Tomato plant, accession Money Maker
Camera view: horizontal (90 deg, fisheye); turntable rotation: 330 degrees
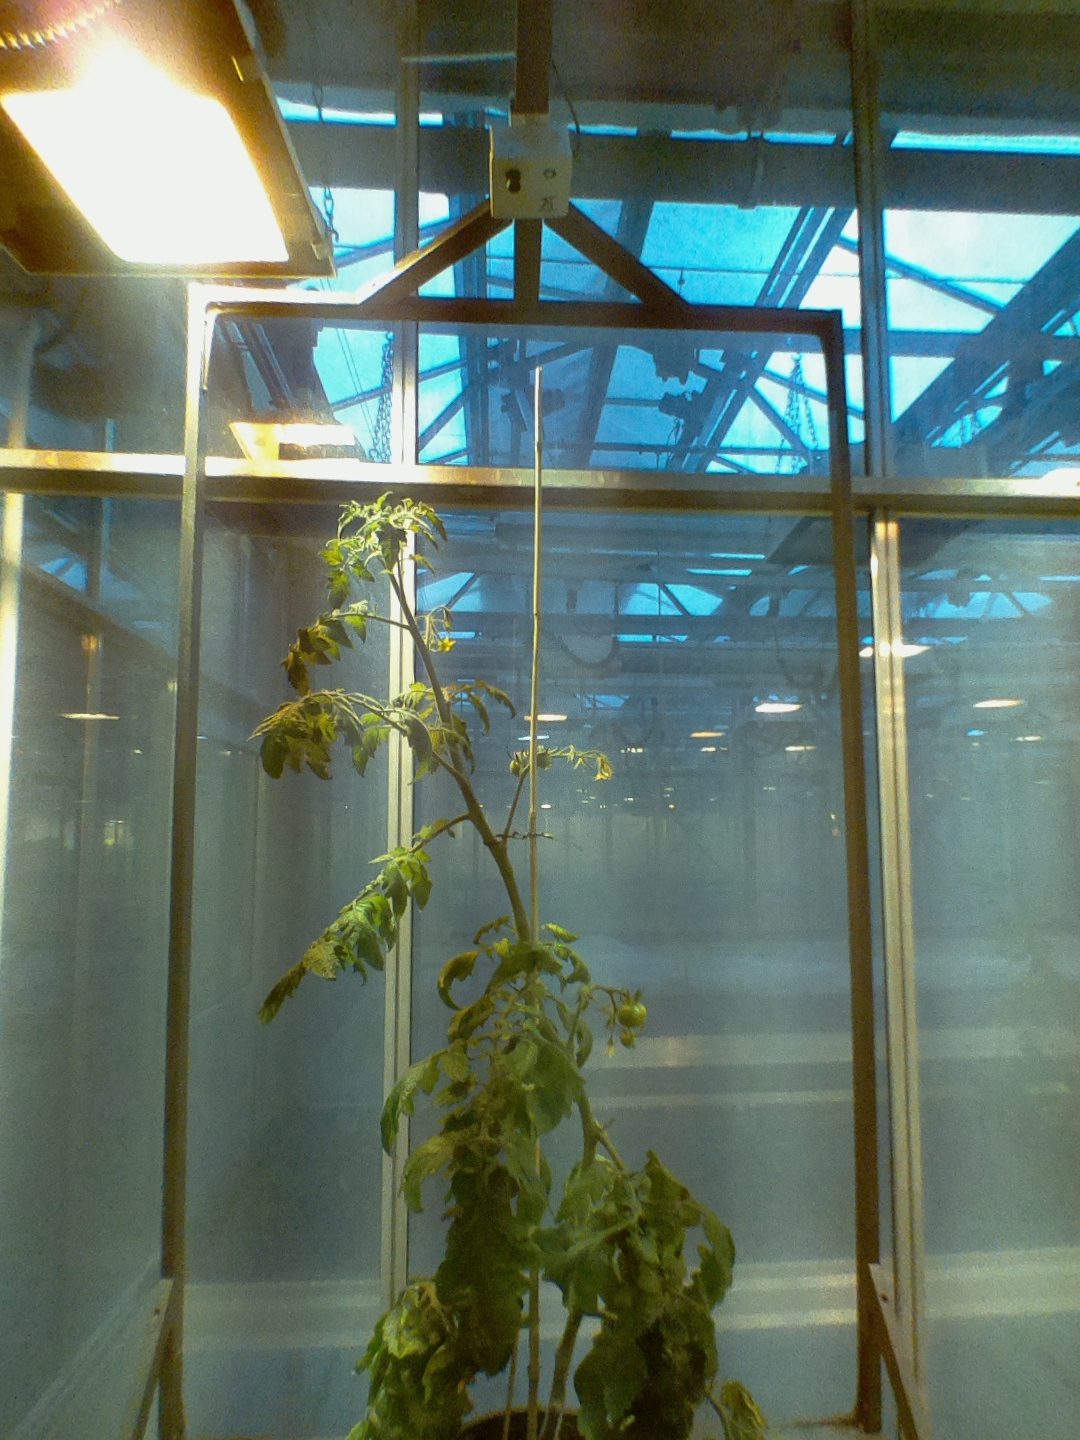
BBCH growth stage 73: 30%-40% of final fruit size